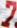
Number: 7